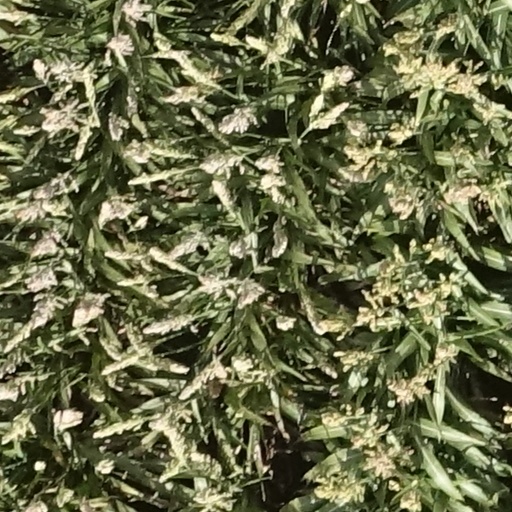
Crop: sorghum